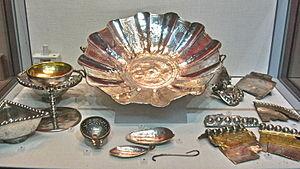
Traprain Law est une colline de 221 m d'altitude située 6 km à l'est de Haddington, dans l'East Lothian, en Écosse. Elle est le site d'un oppidum ou d'une colline fortifiée couvrant 16 hectares à son extension maximale.